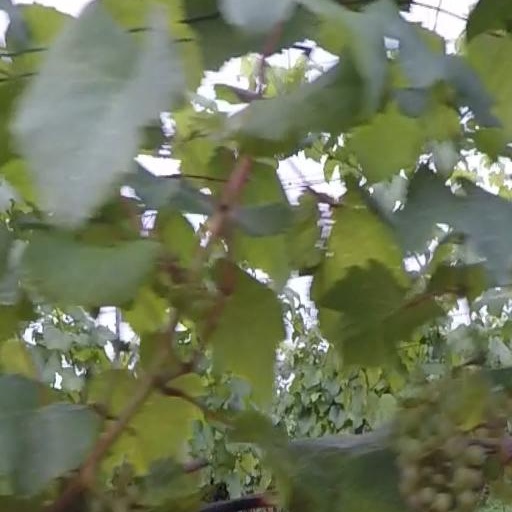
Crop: grape